Sir John Kennaway, 3rd Baronet

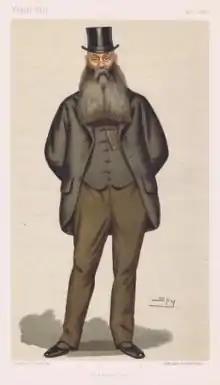
""Kennaway as caricatured by Spy (Leslie Ward) in Vanity Fair, April 1886

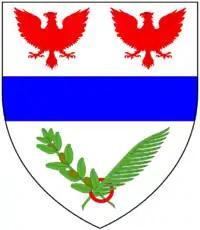
Arms of Kennaway: "Argent, a fess azure between two eagles displayed in chief gules and in base through an annulet of the third a slip of olive and another of palm in saltire proper"

Sir John Henry Kennaway, 3rd Baronet, (6 June 1837 – 6 September 1919) was an English Conservative Party politician.